Will Thorp

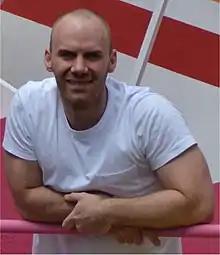

Thorp attended St Augustine's Catholic College in Trowbridge. He studied at Bath College and joined Musical Youth Theatre Company. Thorp was also a member of the National Youth Theatre for 6 years before training at the Bristol Old Vic Theatre School for three years.